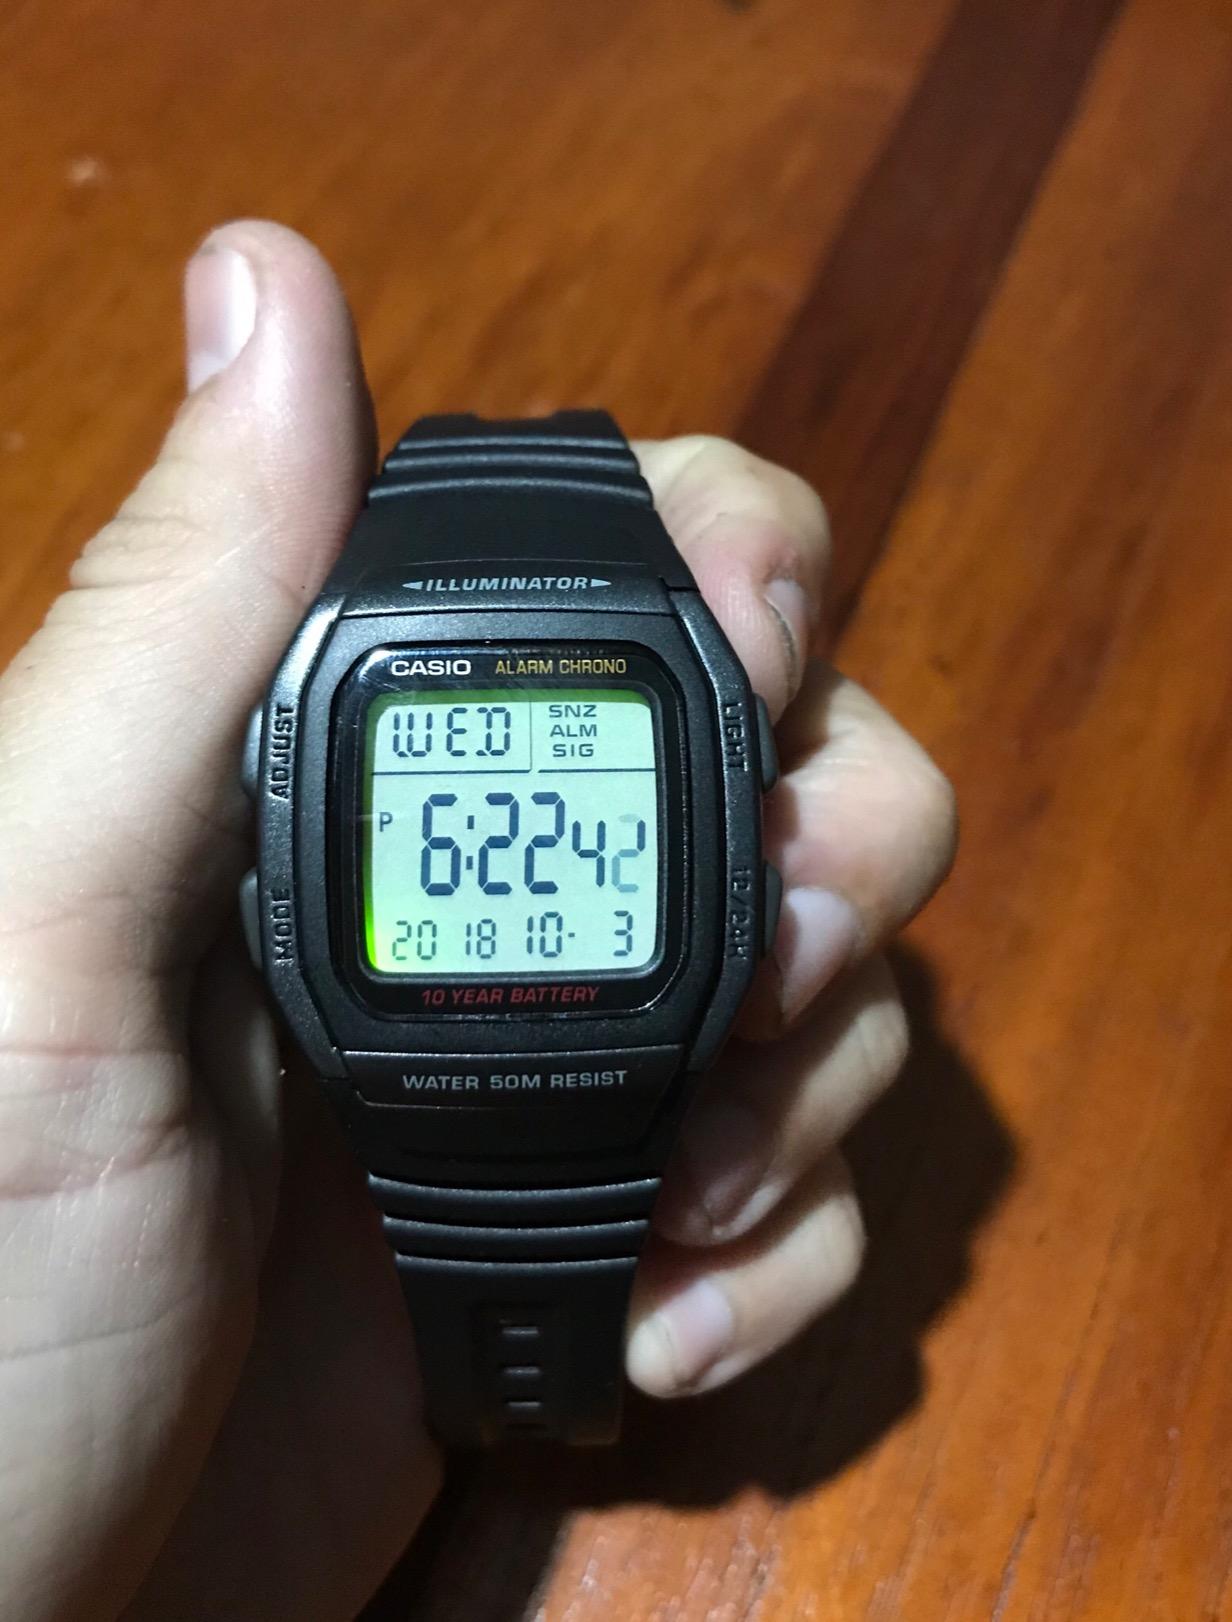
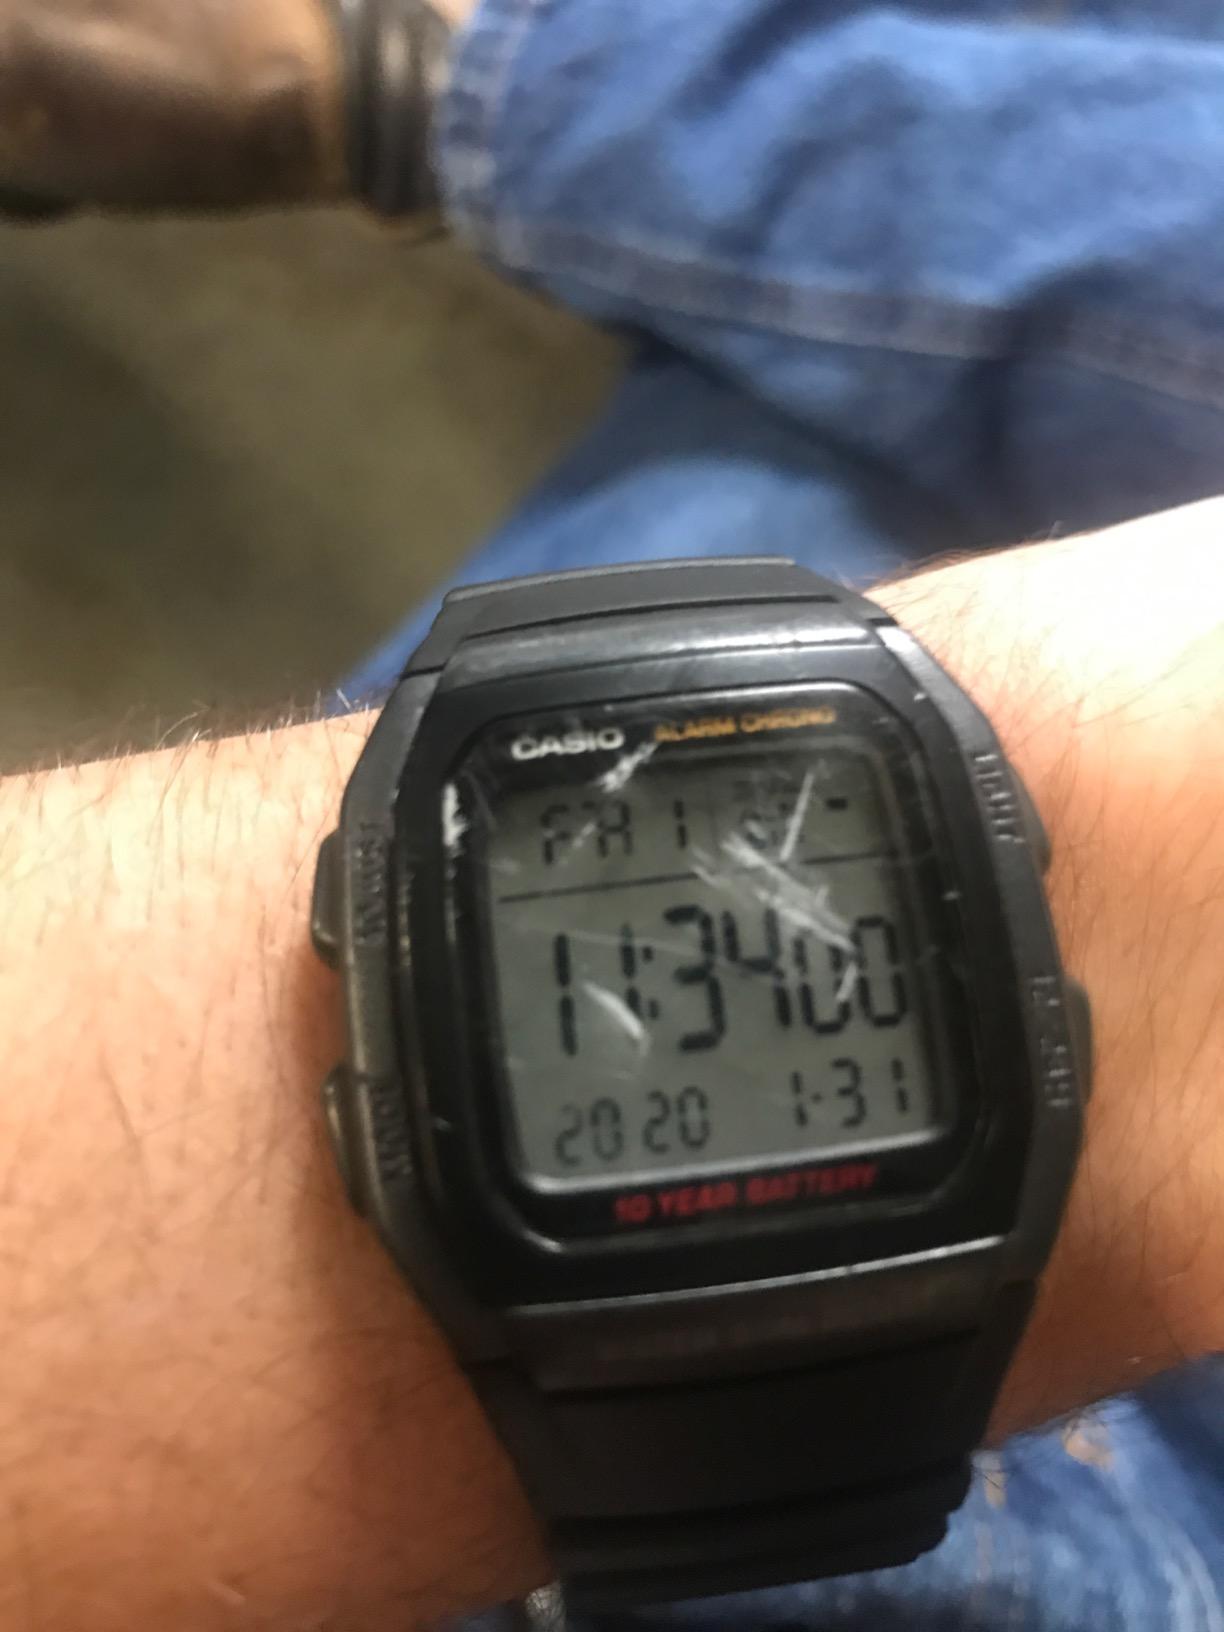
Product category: accessories_watch
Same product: yes